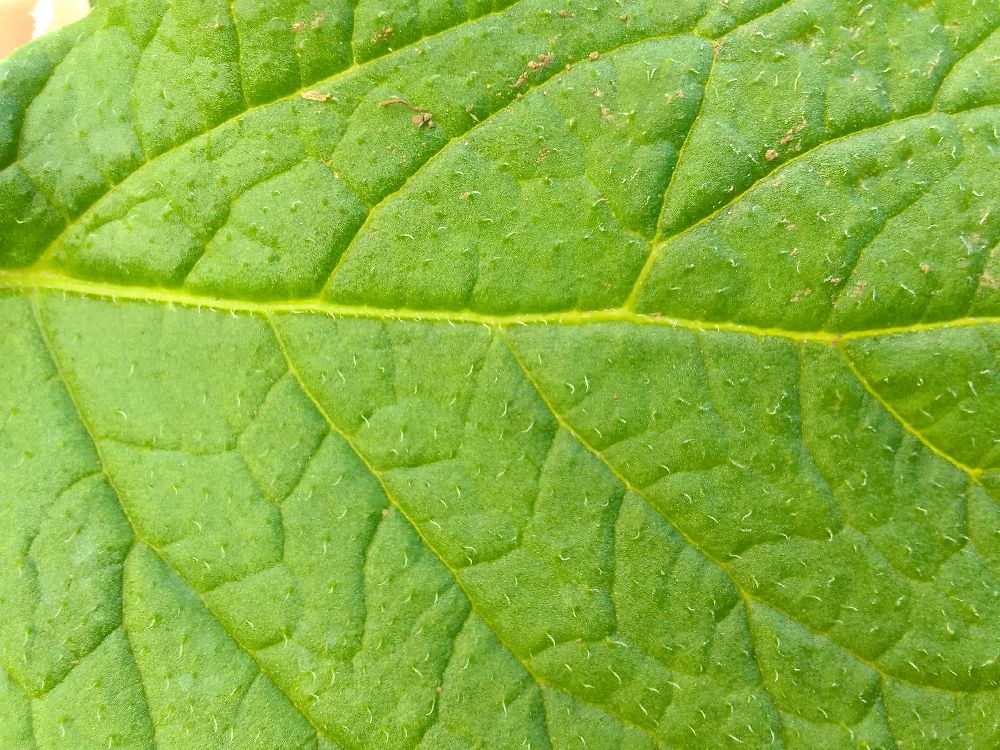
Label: Healthy